United Kingdom Championship Tournament (2018)

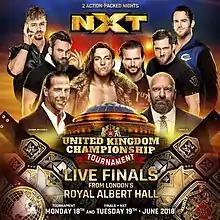
Promotional poster featuring various WWE wrestlers

The 2018 United Kingdom Championship Tournament was a two-day professional wrestling streaming event and tournament promoted by the American promotion WWE. The tournament aired exclusively on the WWE Network and featured wrestlers from the NXT UK and NXT brand divisions—the first event to officially promote NXT UK. The event was filmed on 18 and 19 June 2018 and aired on tape delay on 25 and 26 June. It was held at the Royal Albert Hall in Kensington, London, England.